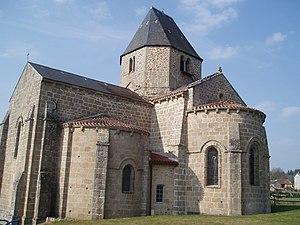
église
Malval est une ancienne commune française située dans le département de la Creuse en région Nouvelle-Aquitaine. Ses habitants sont appelés les Malvalais.
Linard-Malval est une commune nouvelle française résultant de la fusion — au 1ᵉʳ janvier 2019 — des communes de Linard et Malval, située dans le département de la Creuse, en région Nouvelle-Aquitaine.
Cet article recense les monuments historiques français classés en 1912.